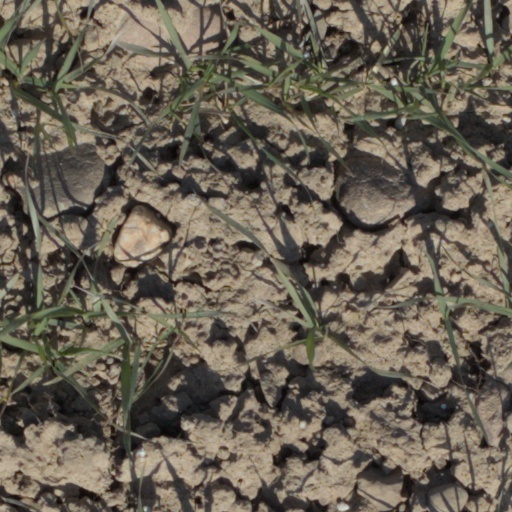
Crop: wheat